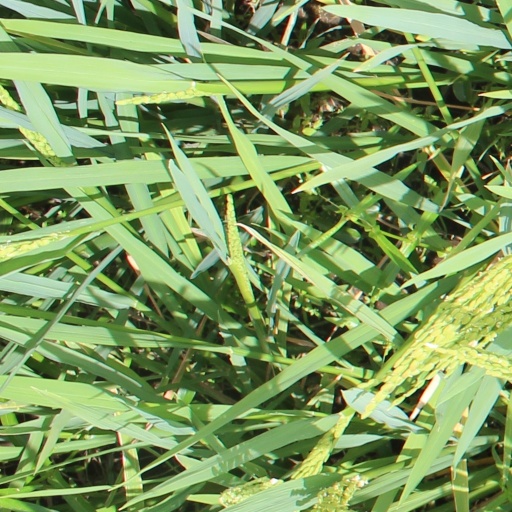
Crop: rice